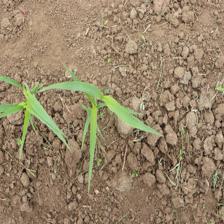
Label: Sorghum